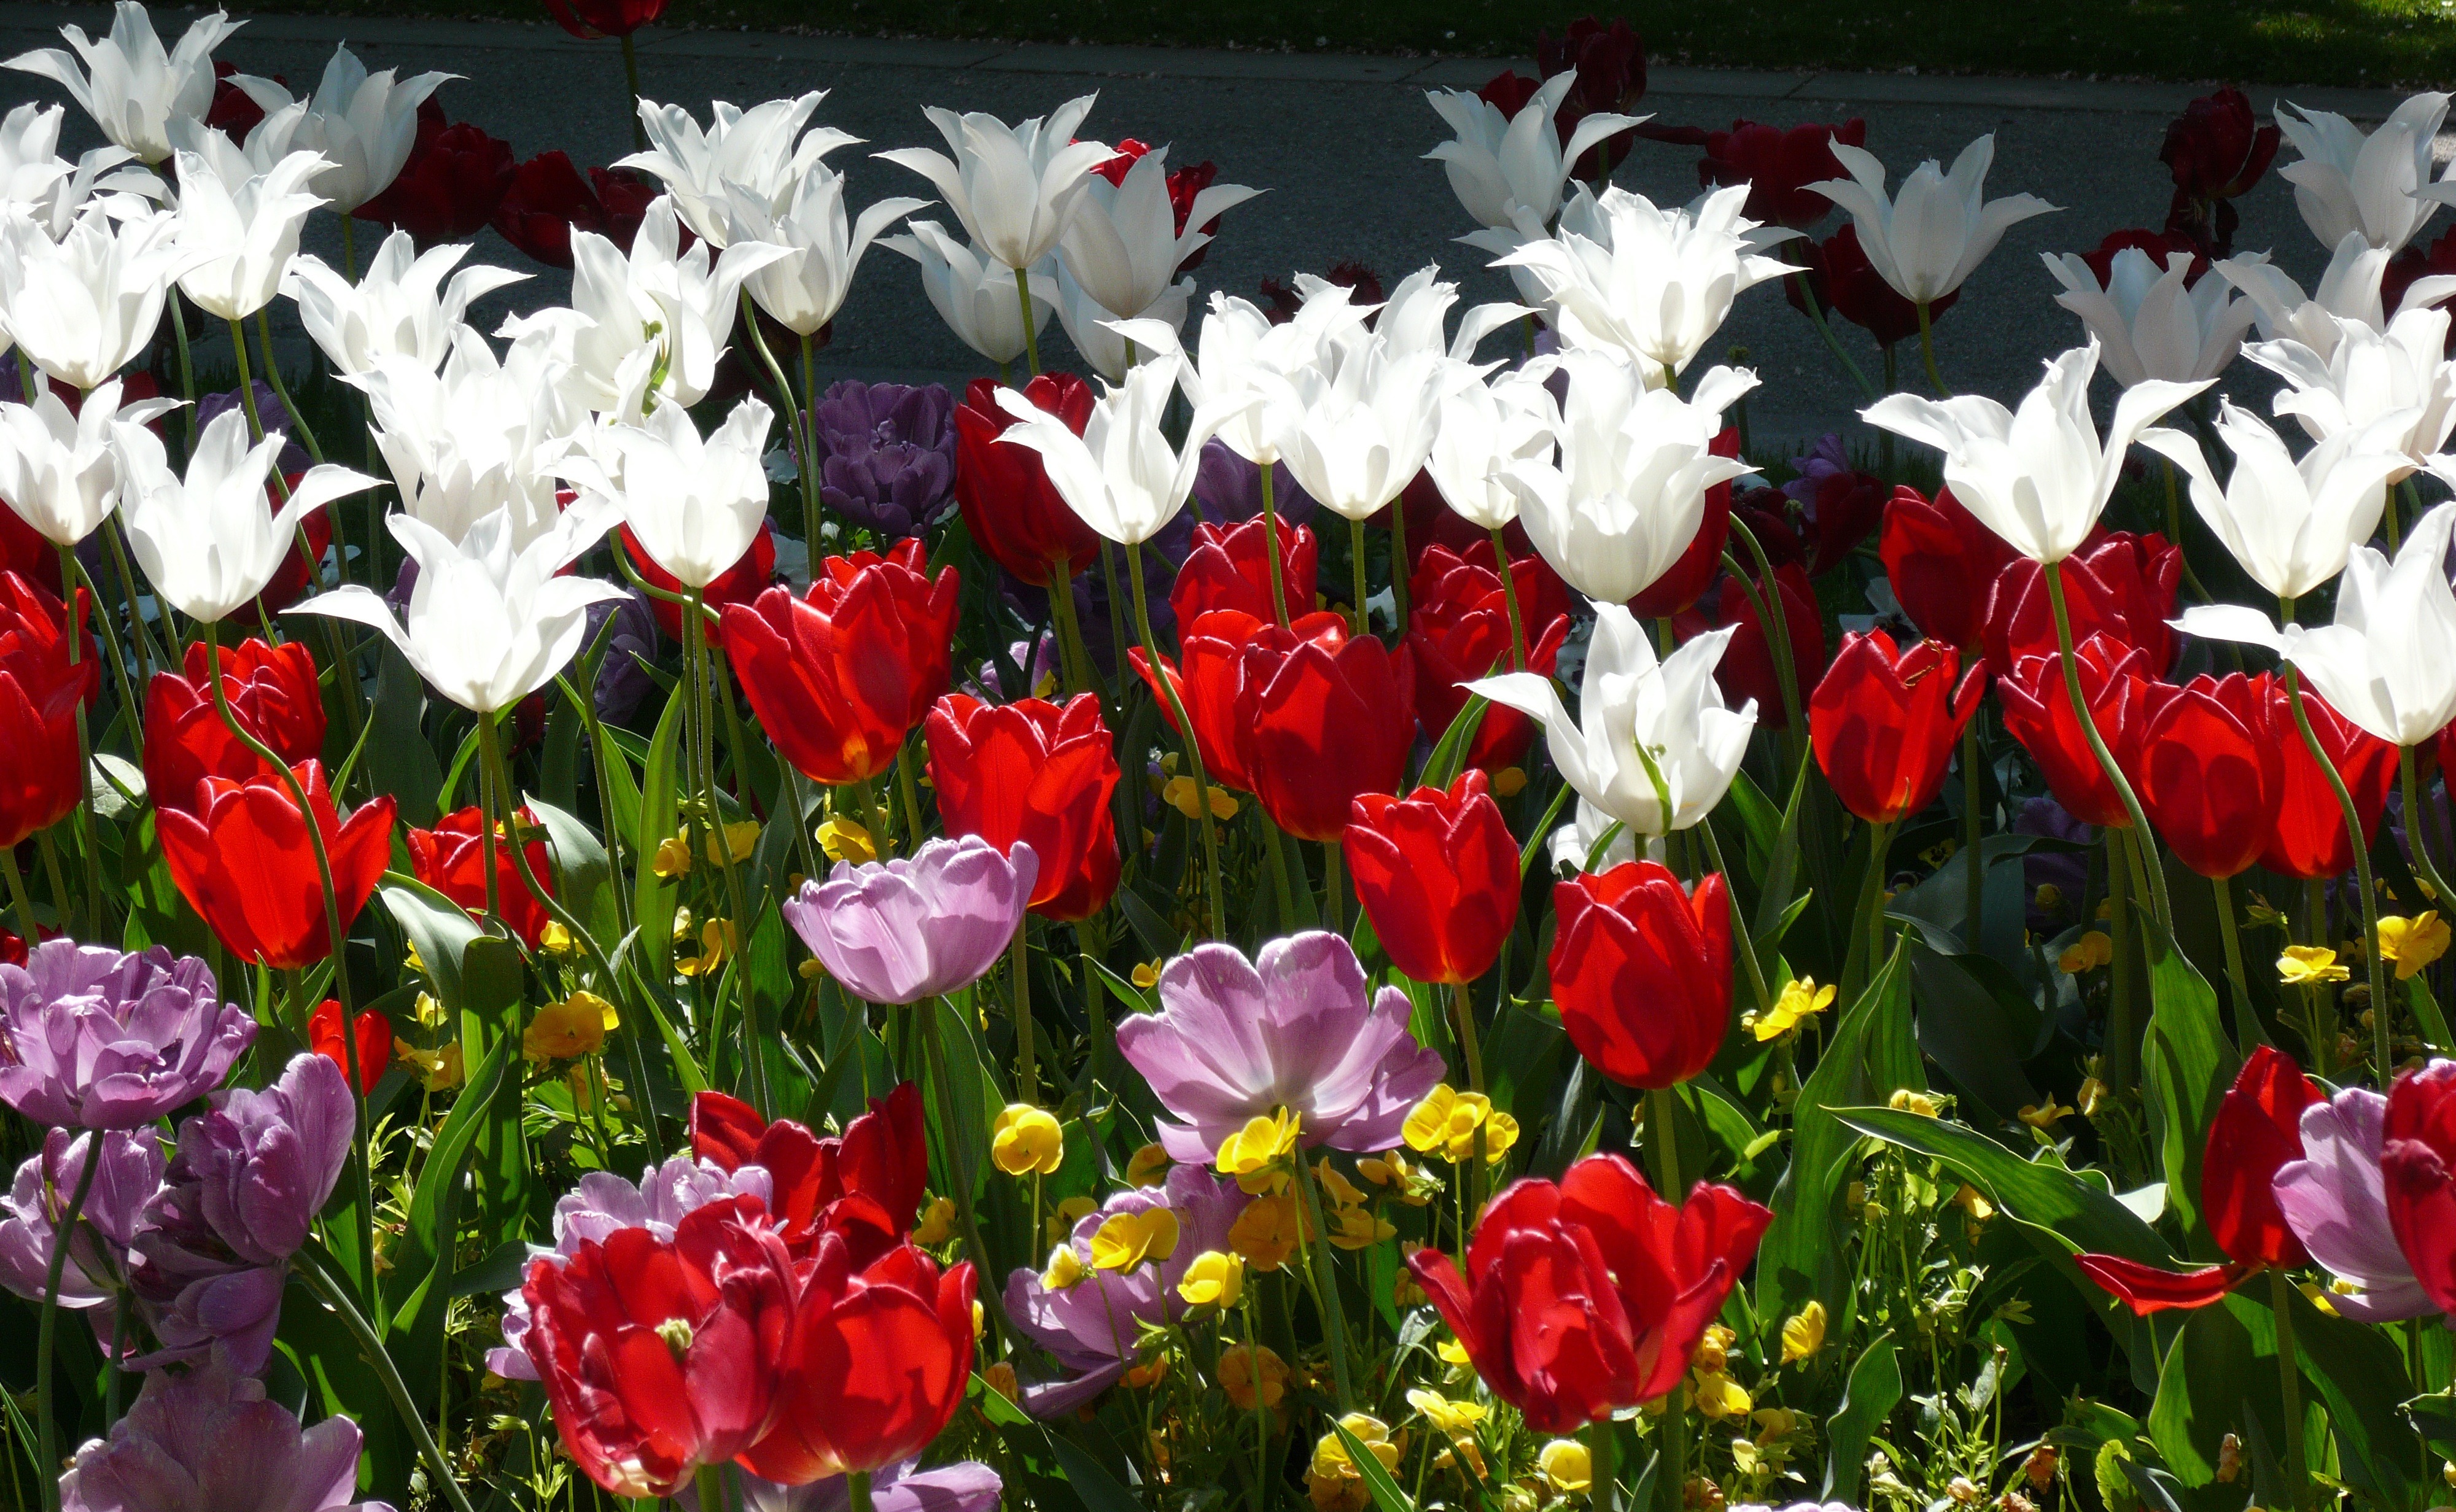
nature, plant, white, flower, petal, tulip, red, color, botany, flora, flowers, tulips, floristry, back light, flowering plant, lily family, land plant